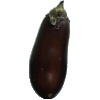
Label: Eggplant 1